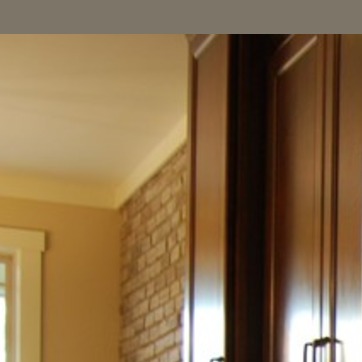
Material: brick